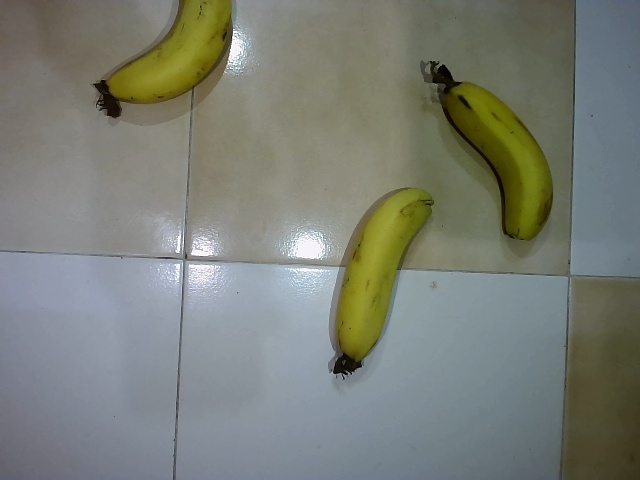
Label: Ripe_Banana